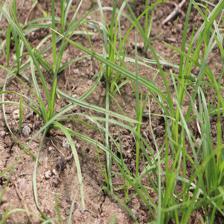
Label: Grass